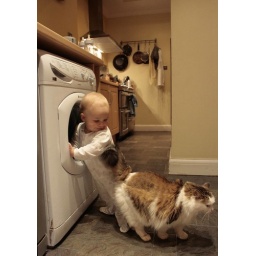
He's probably wondering how to fit the cat in the washing machine